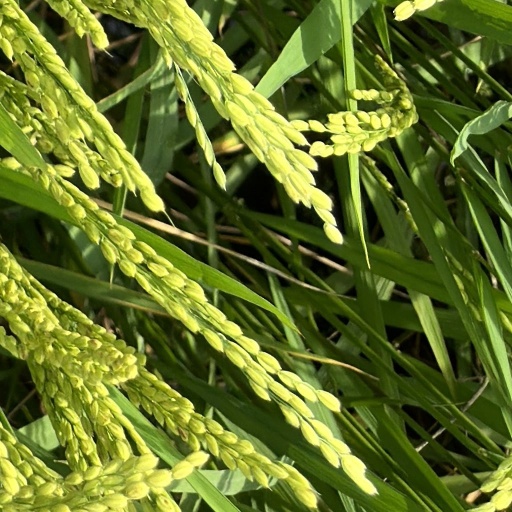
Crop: rice